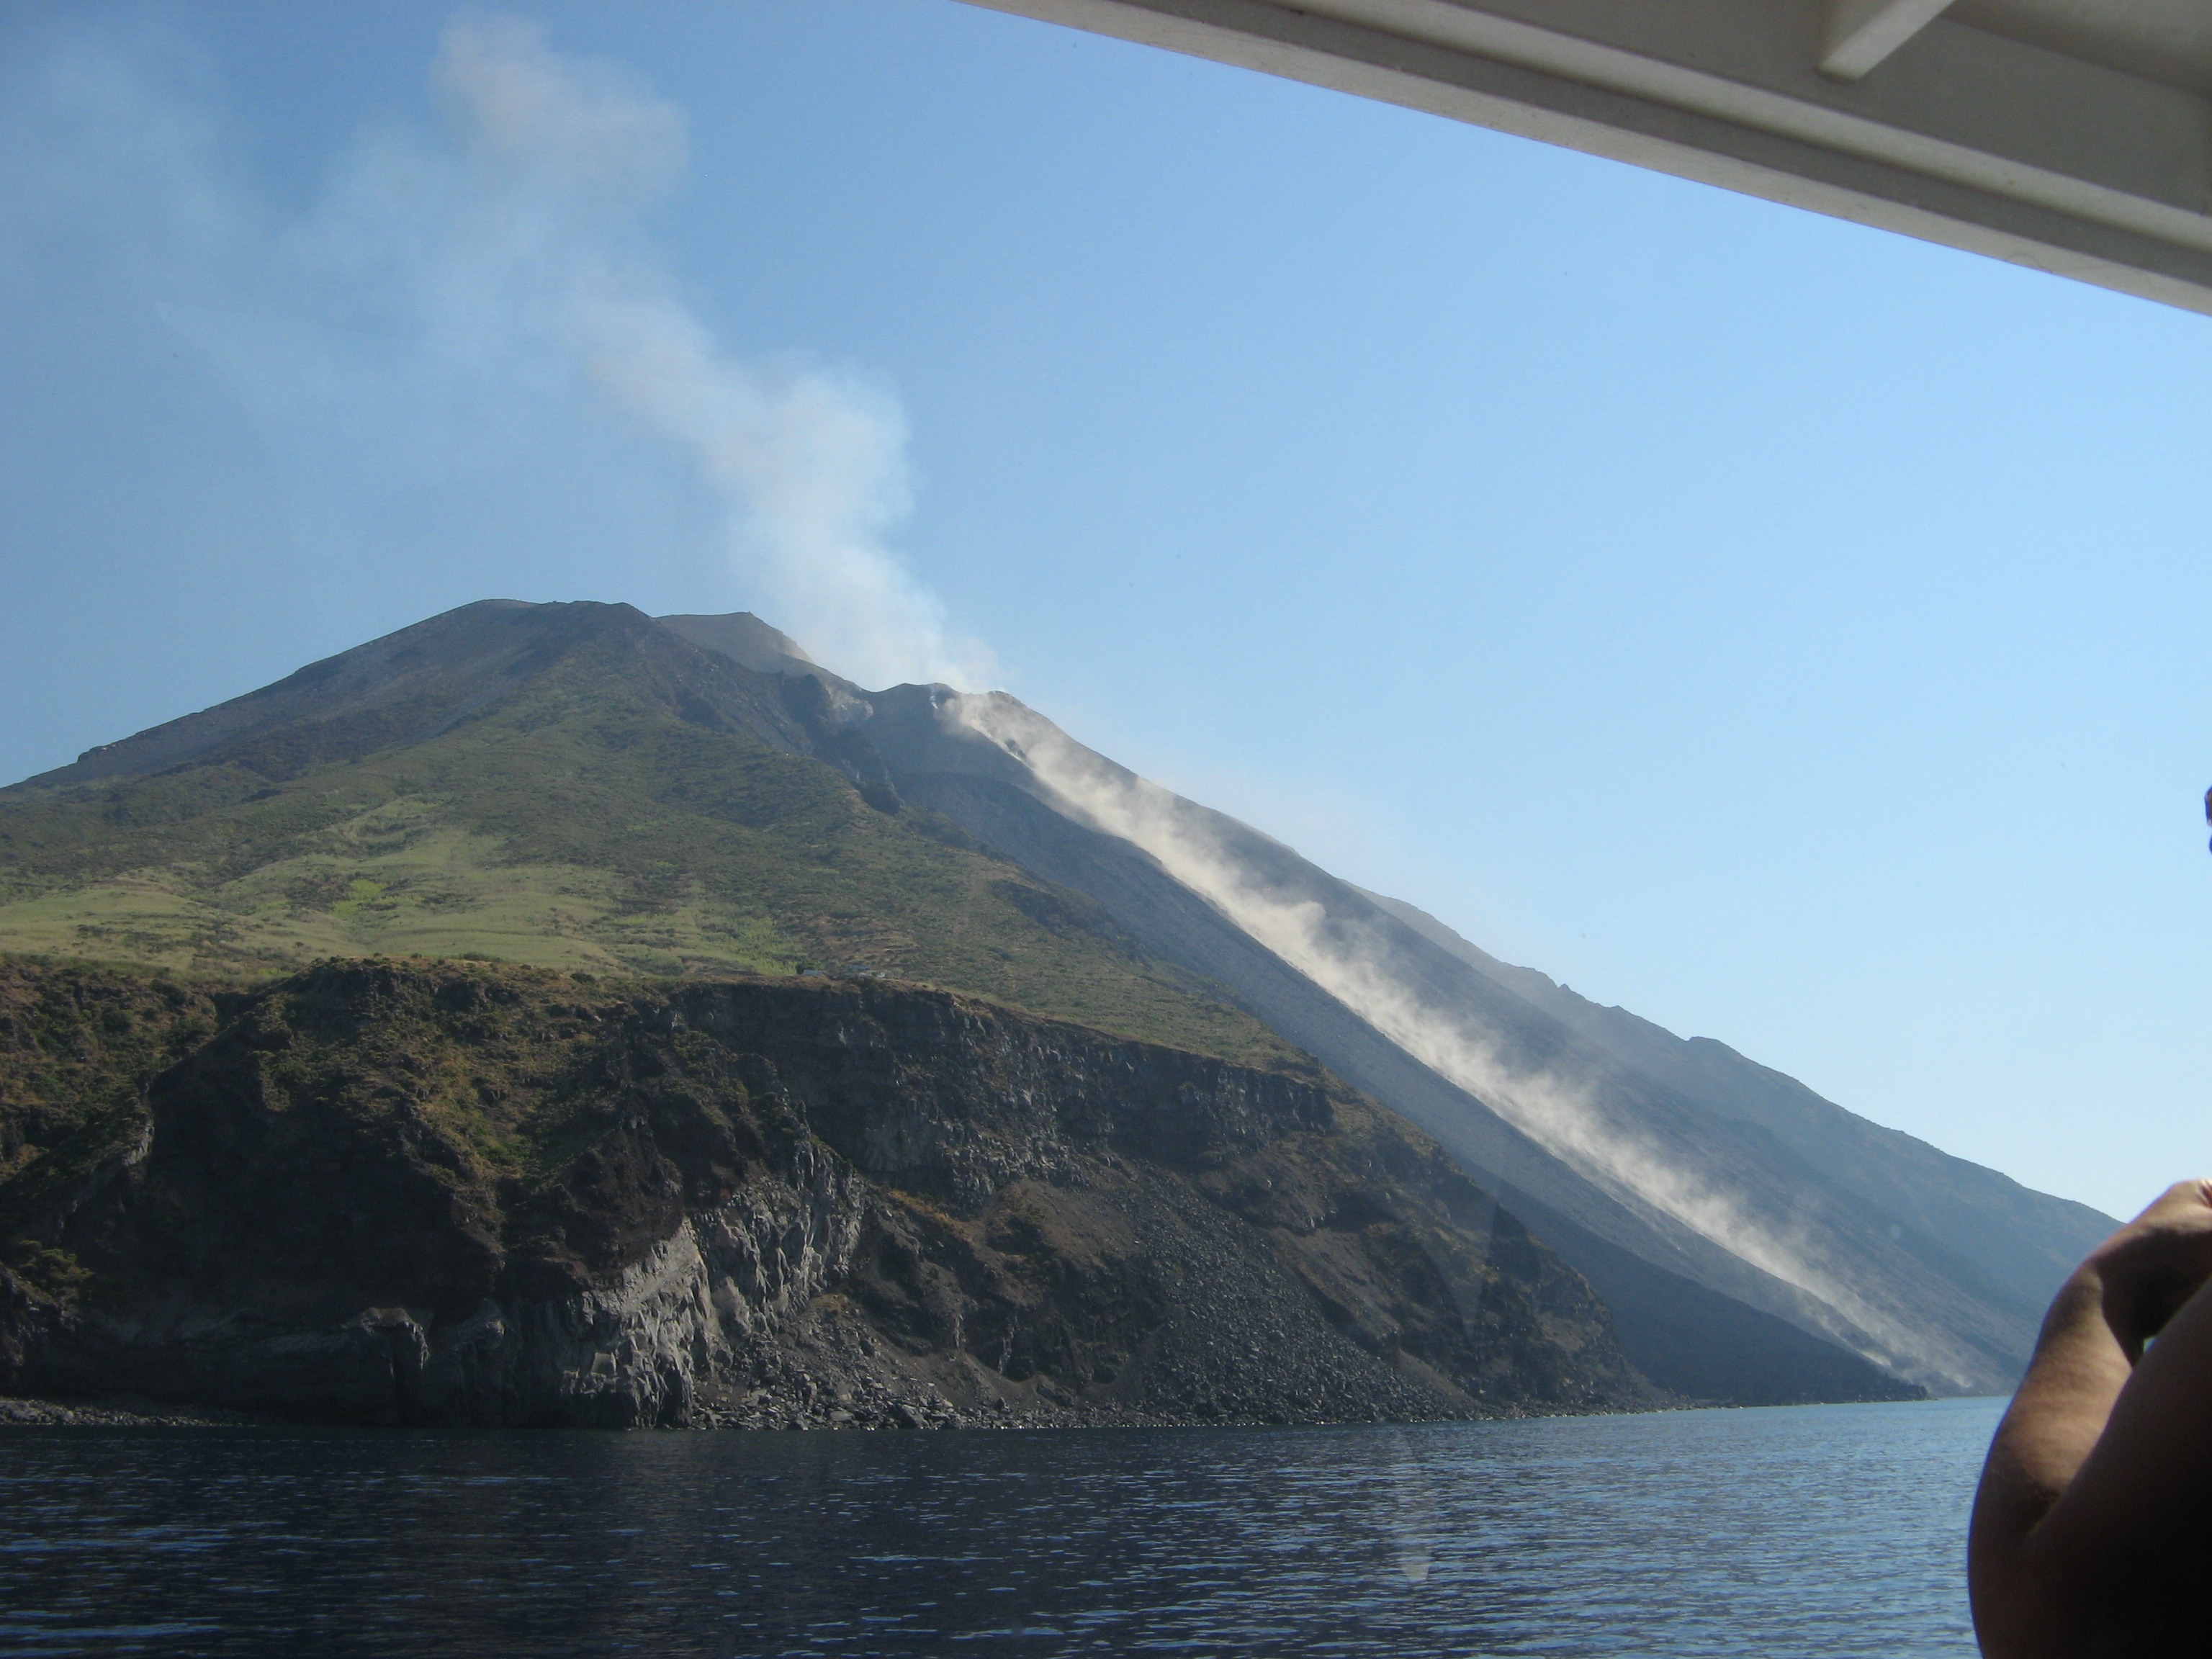
sea, coast, mountain, sky, boat, lake, smoke, vacation, vehicle, volcano, bay, island, fjord, loch, cape, sicily, landform, stromboli, geographical feature, erupts